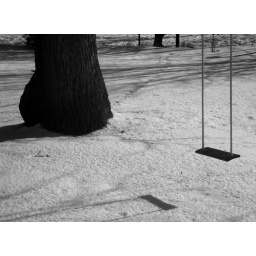
My black walnut tree in the snowy backyard.